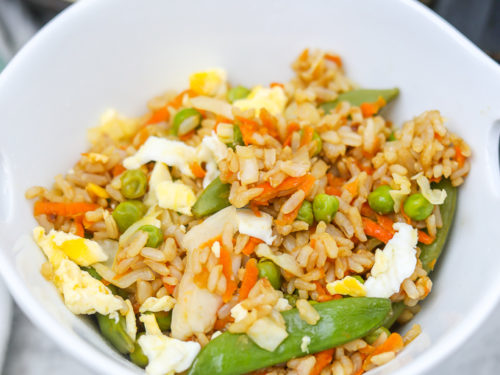
Dish: fried_rice